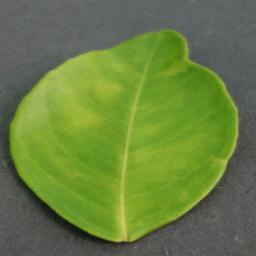
Label: Orange___Haunglongbing_(Citrus_greening)